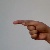
The image shows a hand gesture representing the letter 'G' in Indian Sign Language.